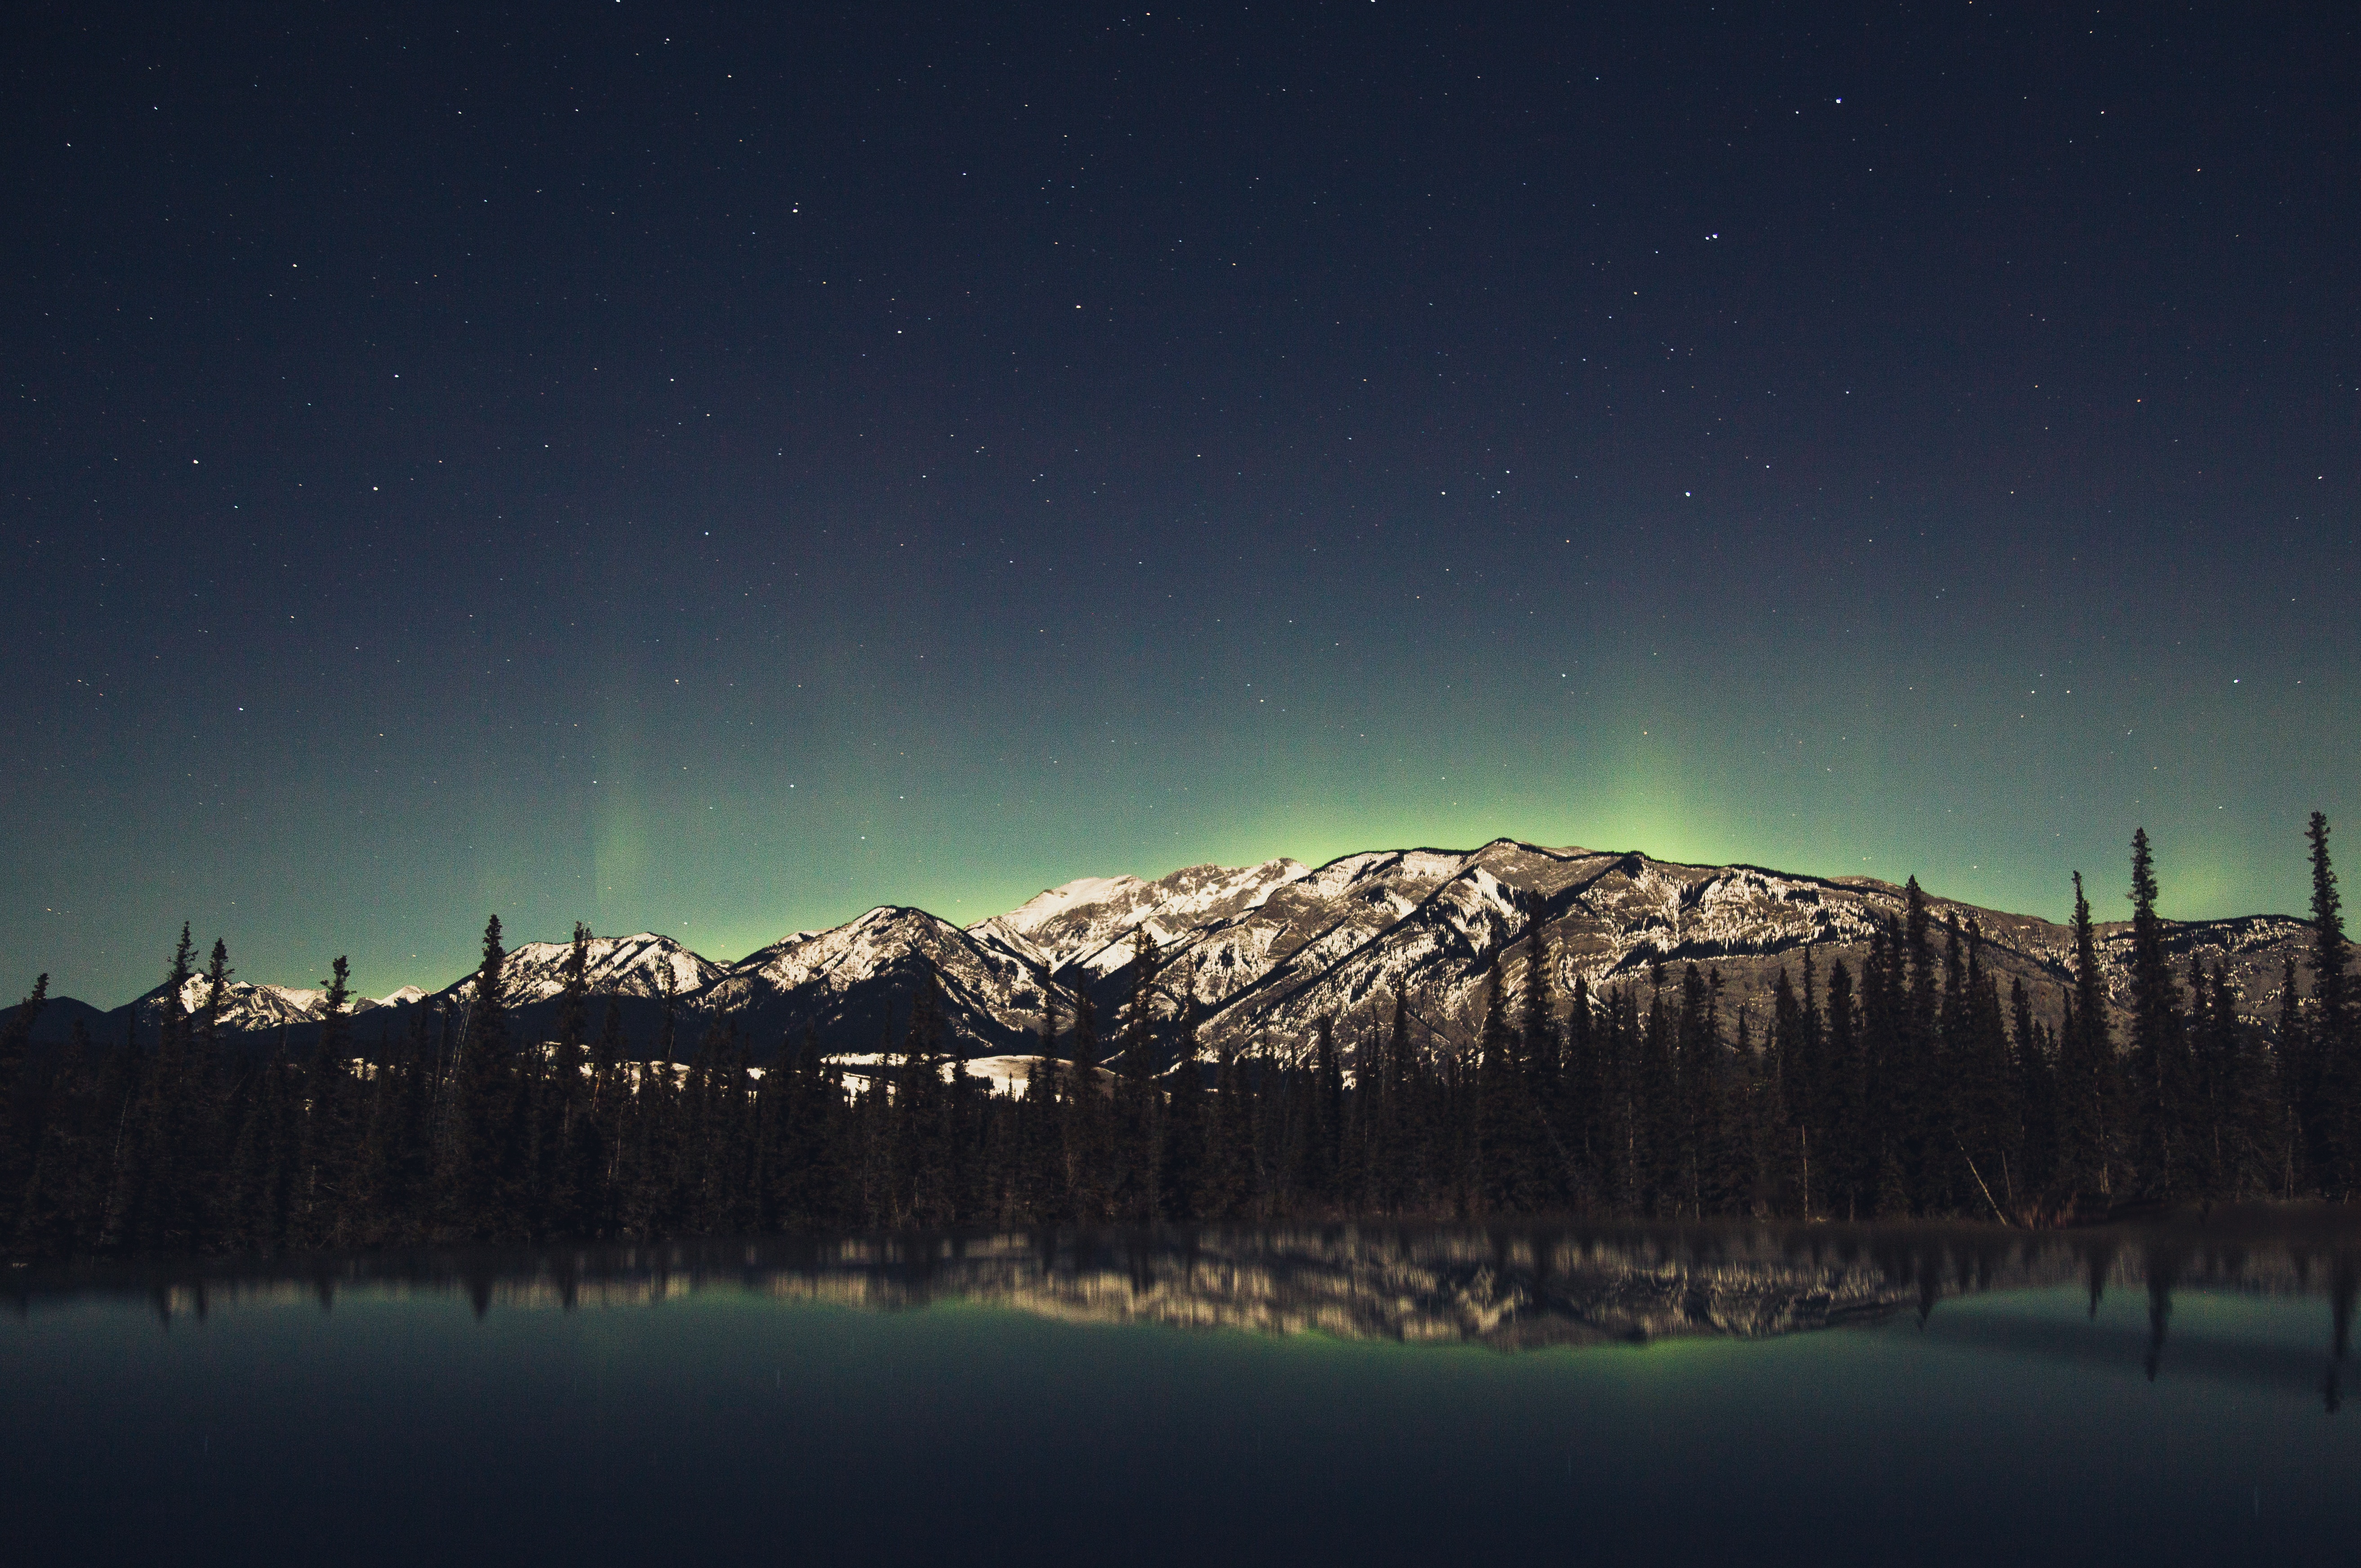
tree, mountain, sky, night, lake, atmosphere, dusk, reflection, northern light, aurora